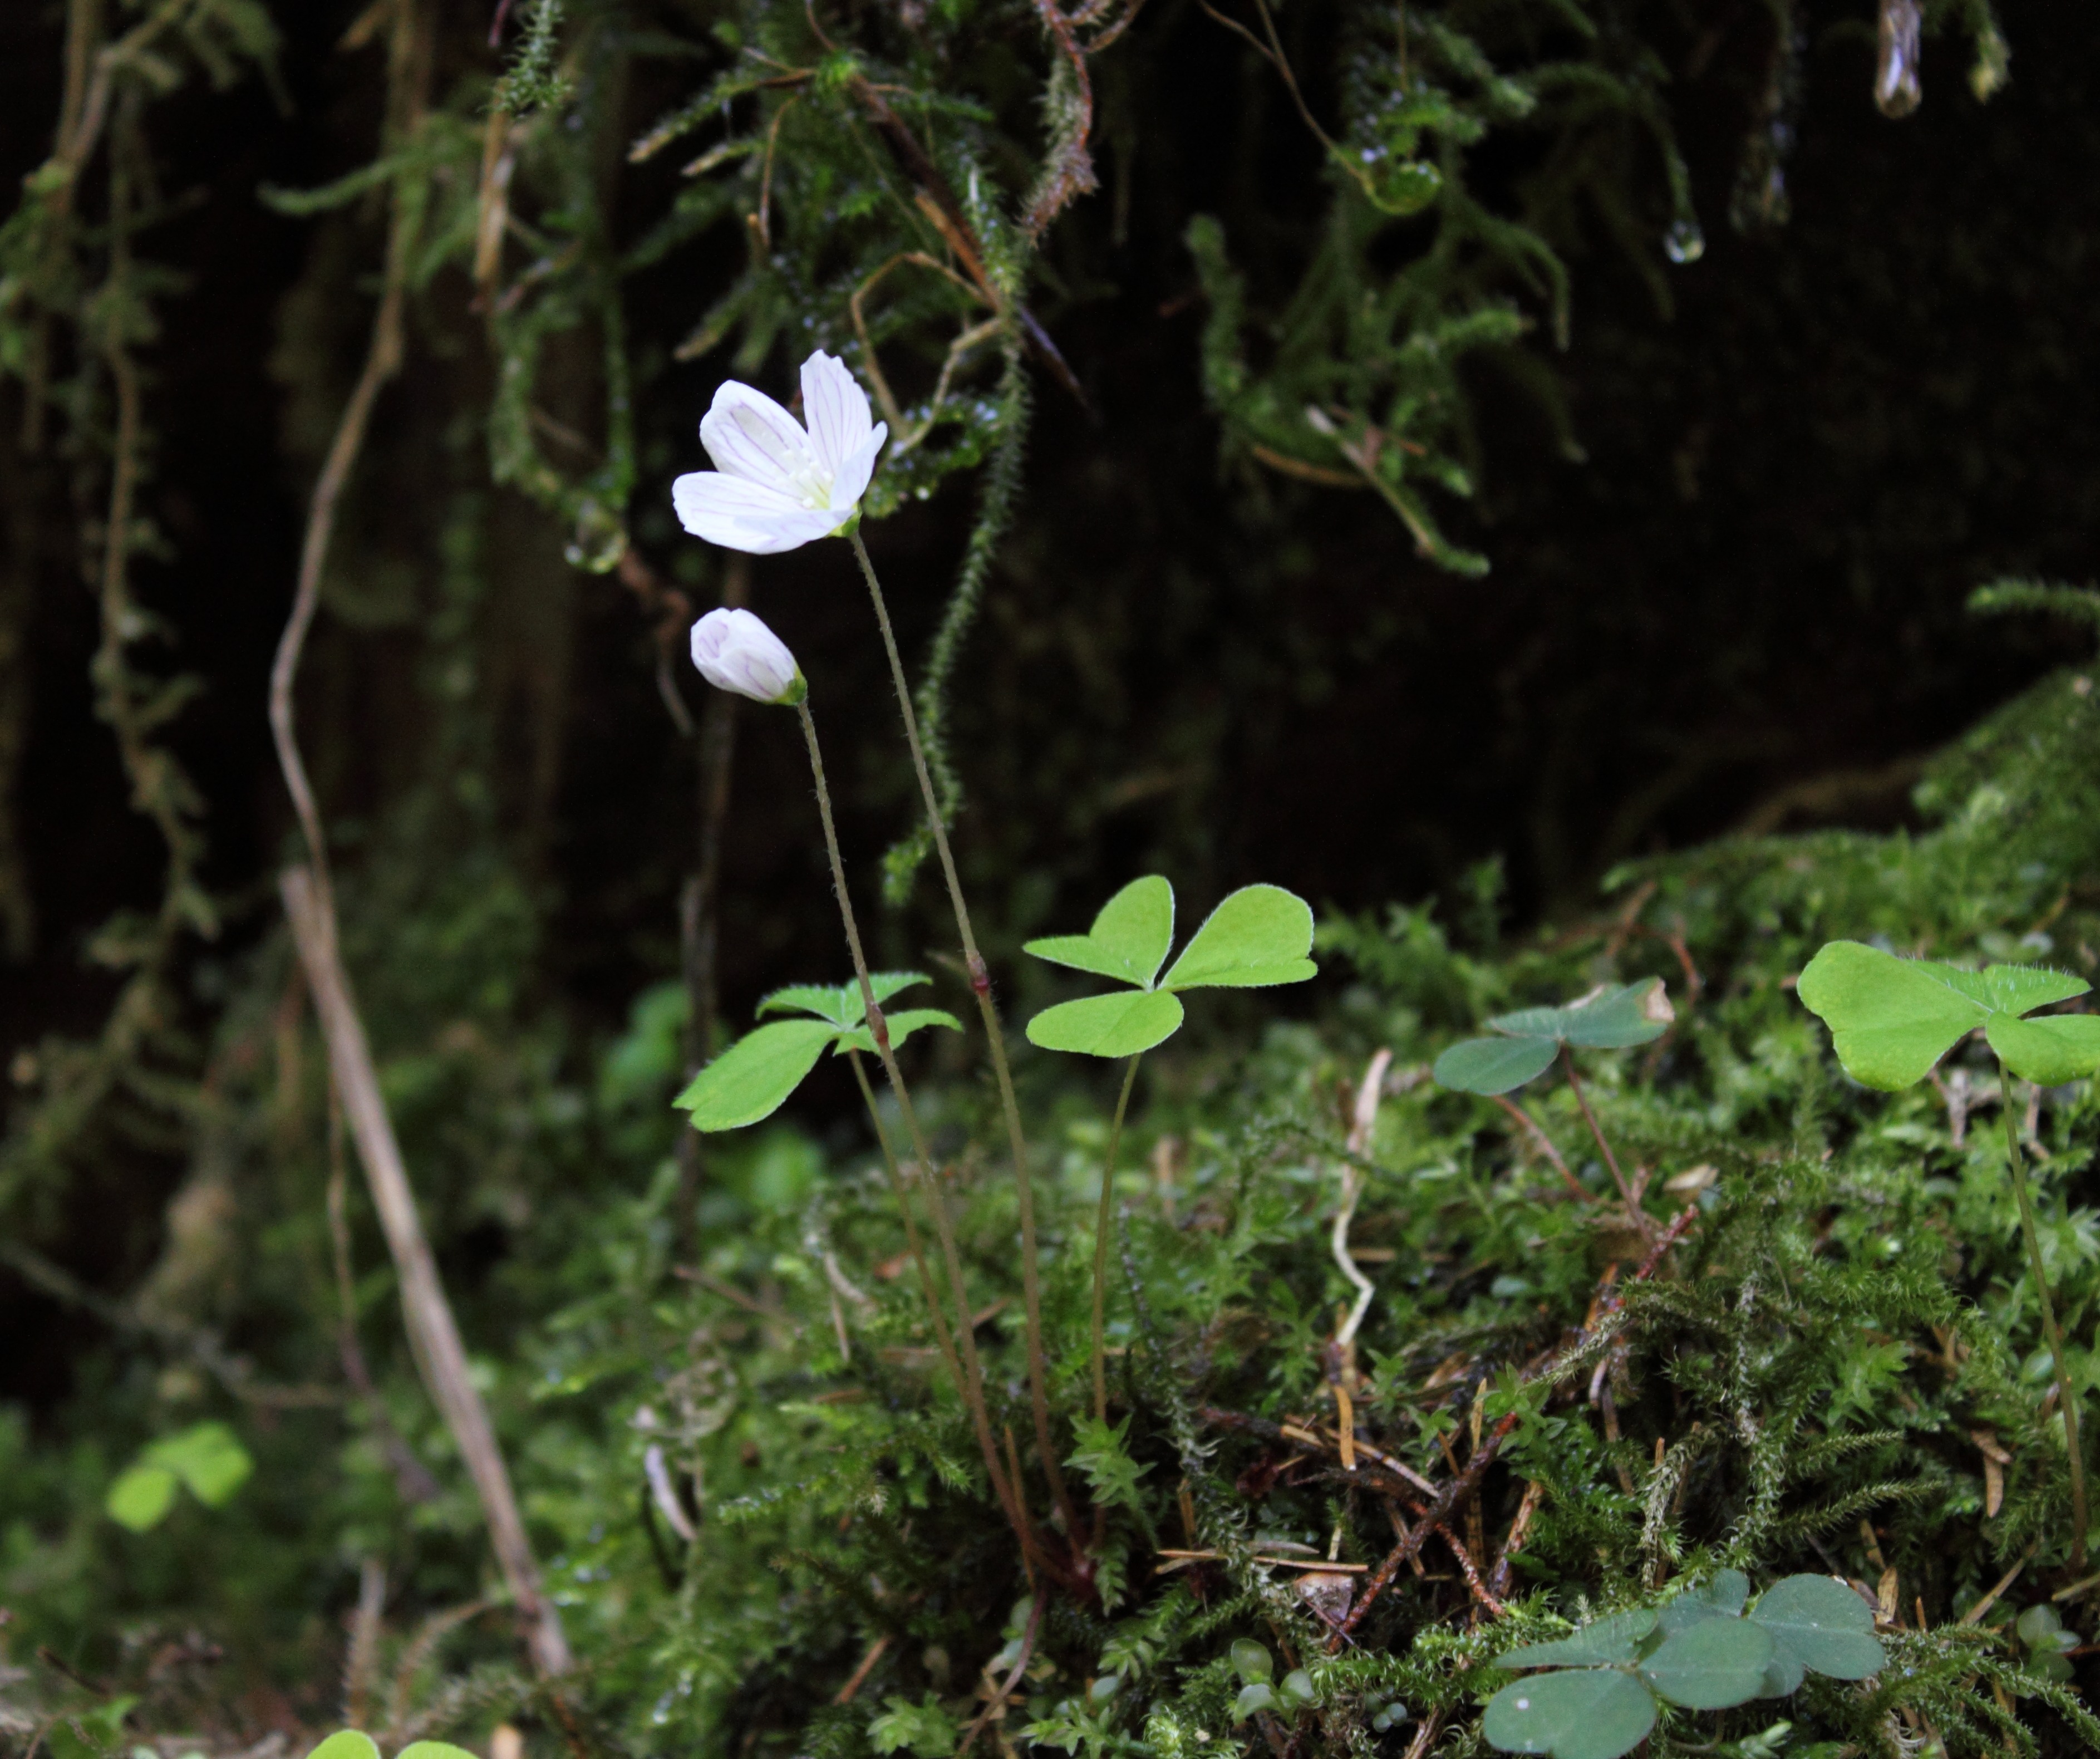
nature, forest, blossom, plant, leaf, flower, bloom, moss, green, botany, flora, wildflower, vegetation, rainforest, woodland, habitat, ecosystem, sorrel, klee, macro photography, flowering plant, four leaf clover, common wood sorrel, natural environment, land plant, forest clover, common sorrel plant